Question: Please indicate a possible affordance area of hit_hammer that can be used for striking
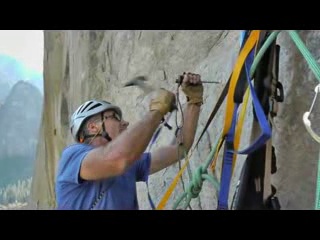
Answer: [122.065, 72.677, 148.132, 87.059]